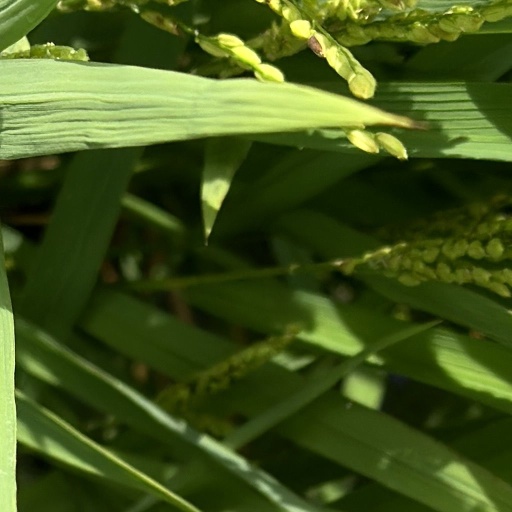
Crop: rice